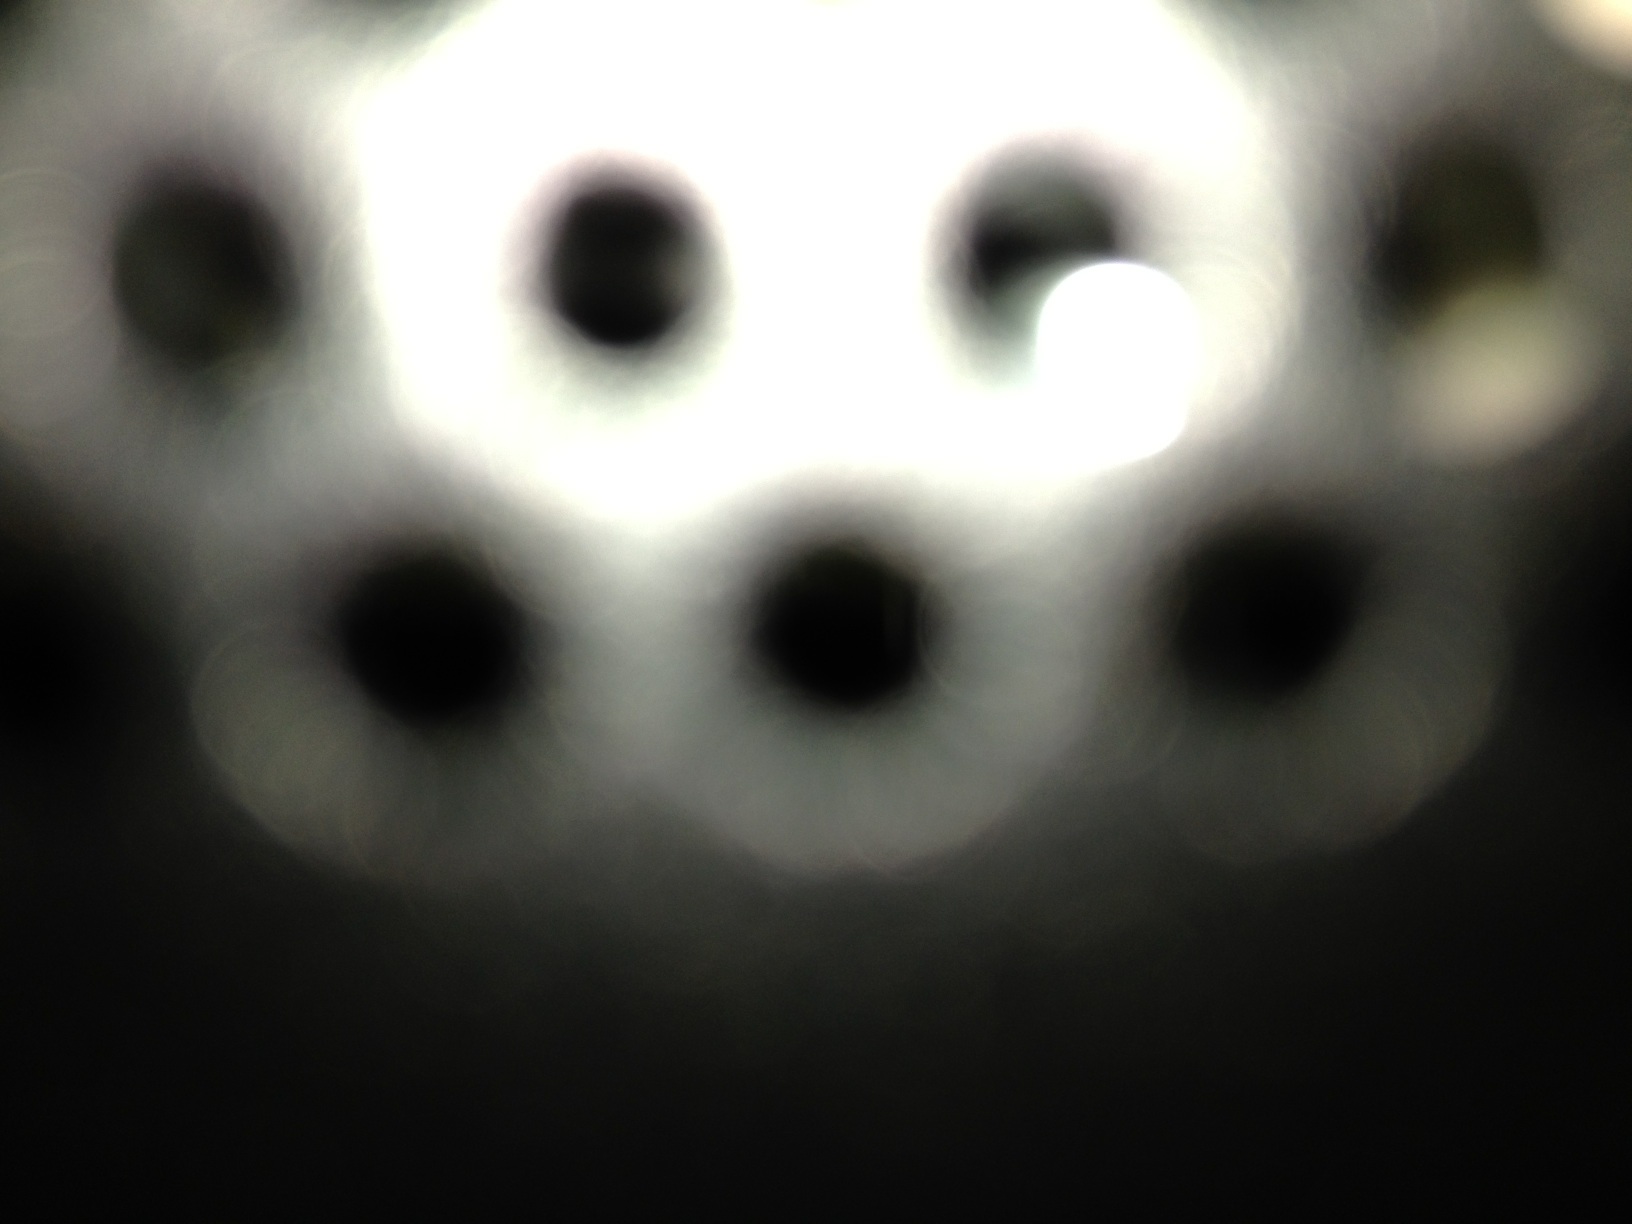Question: What is this?
Answer: unanswerable